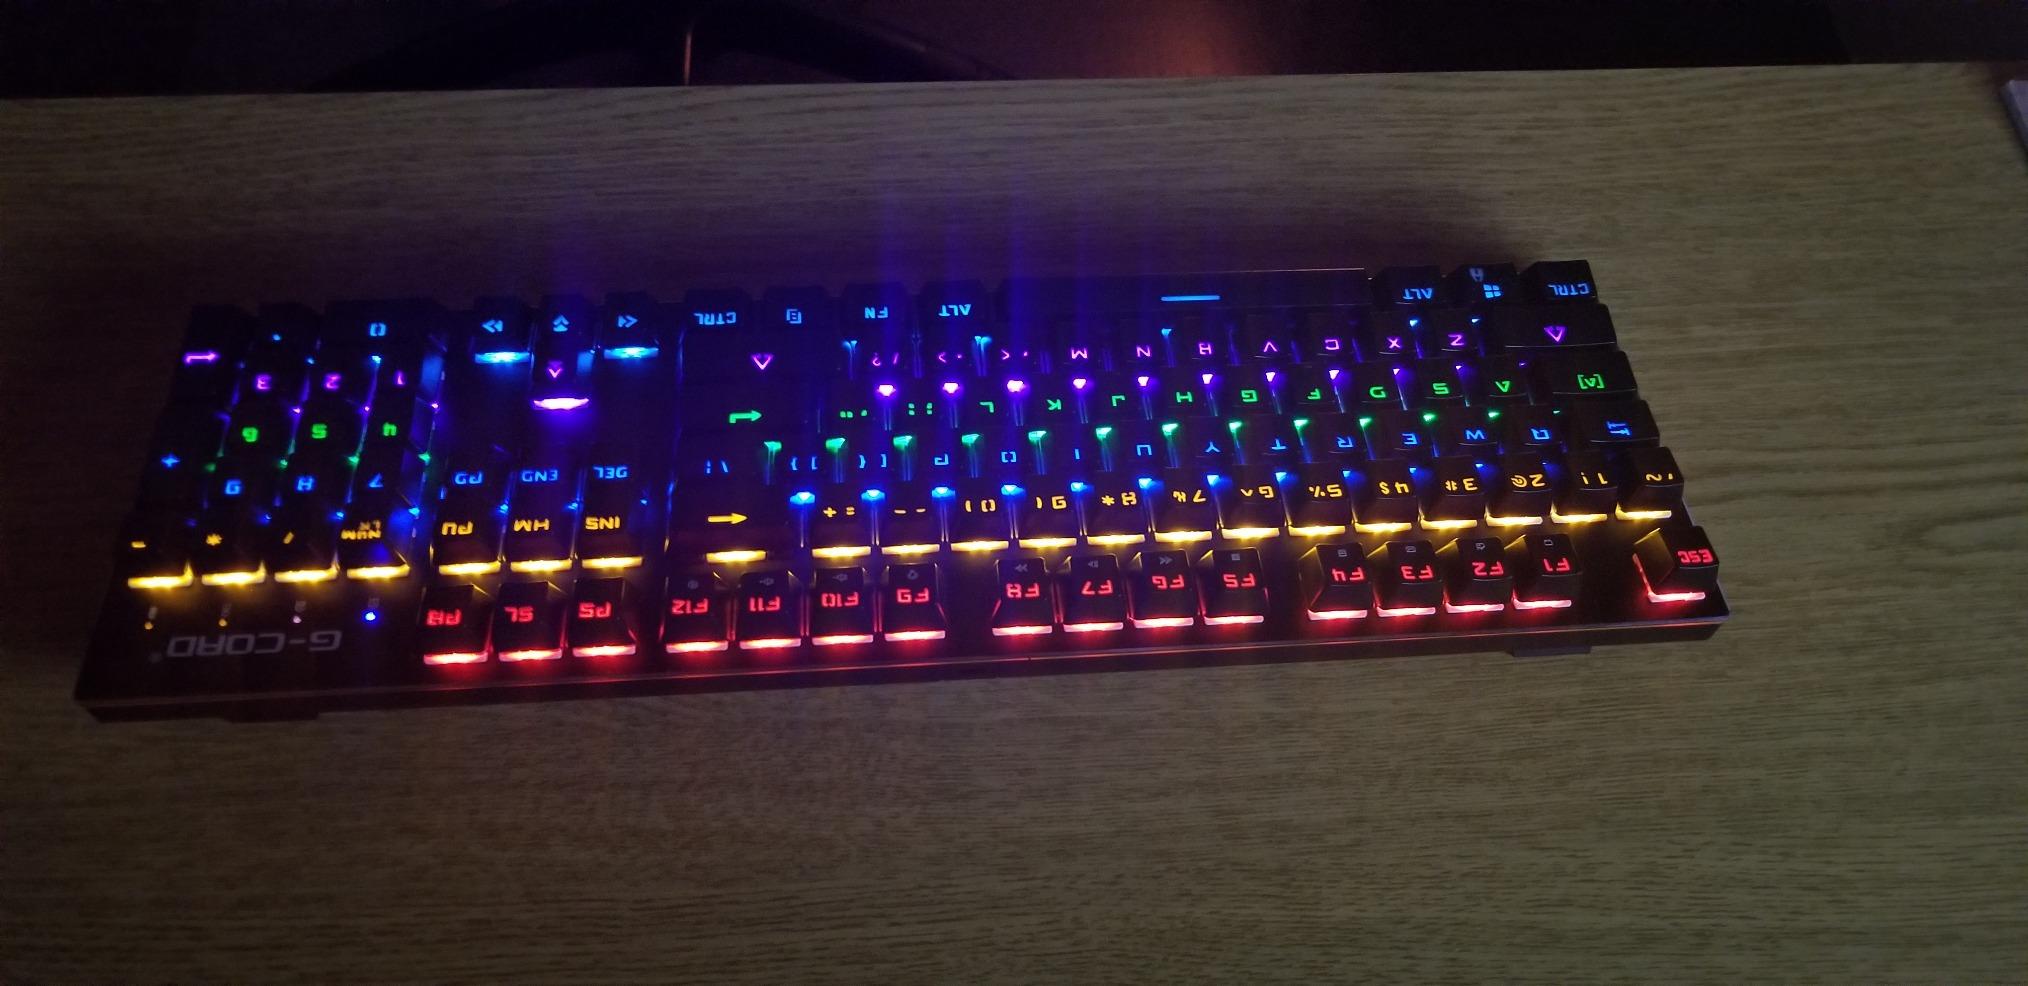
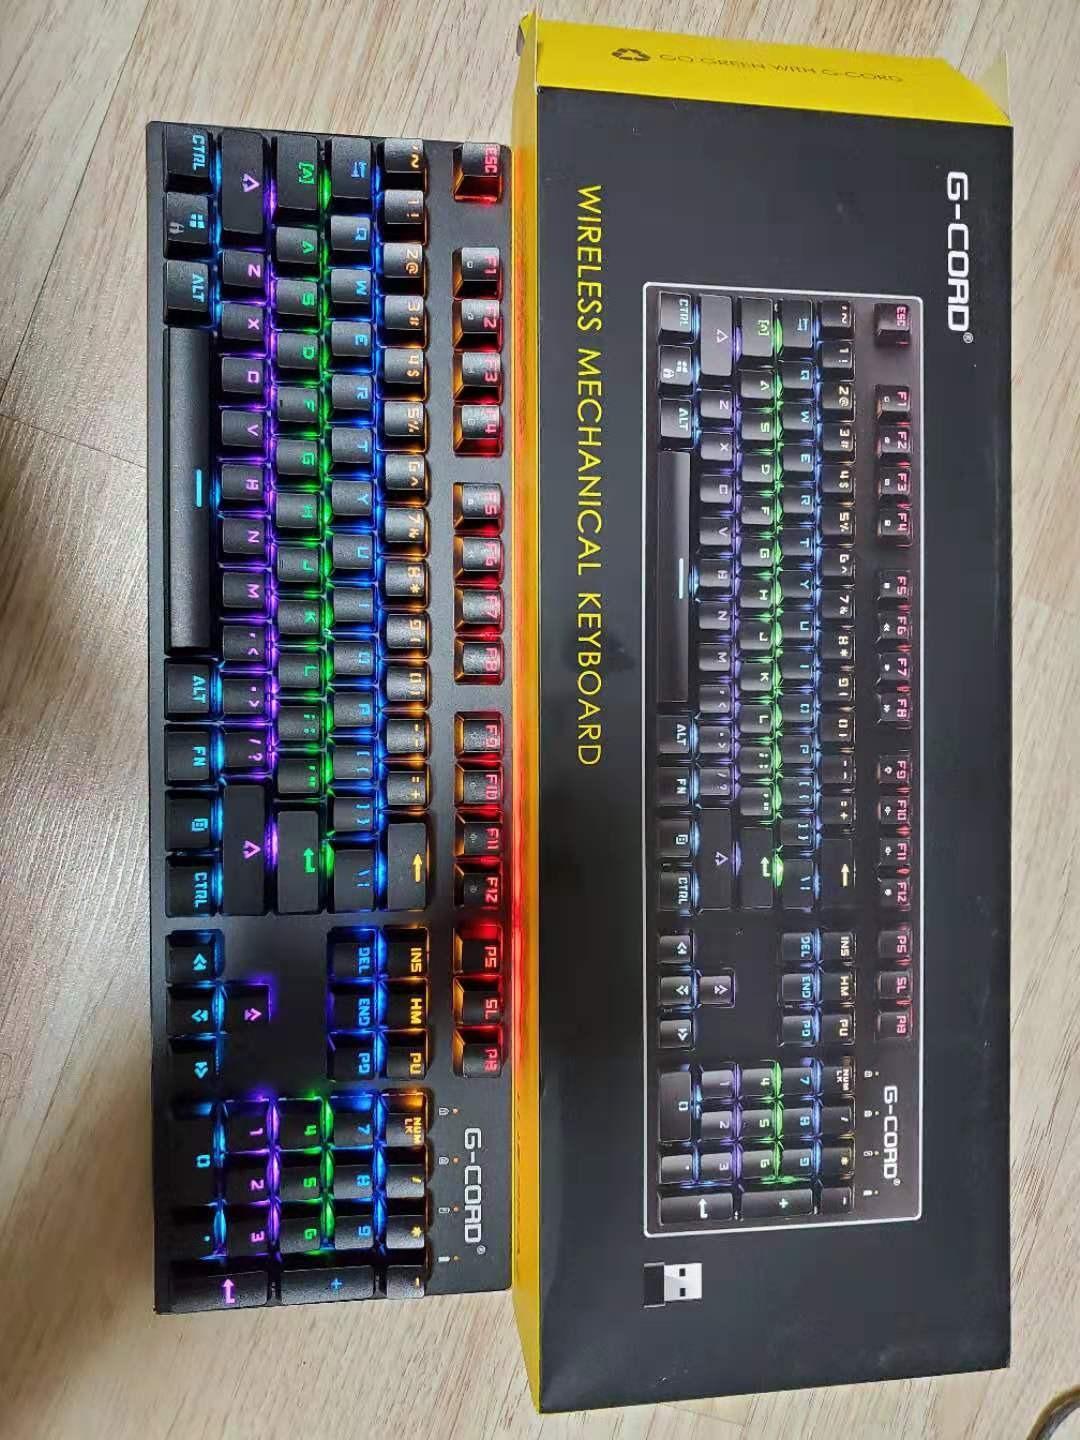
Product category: keyboard
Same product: yes